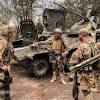
Label: MT_LB